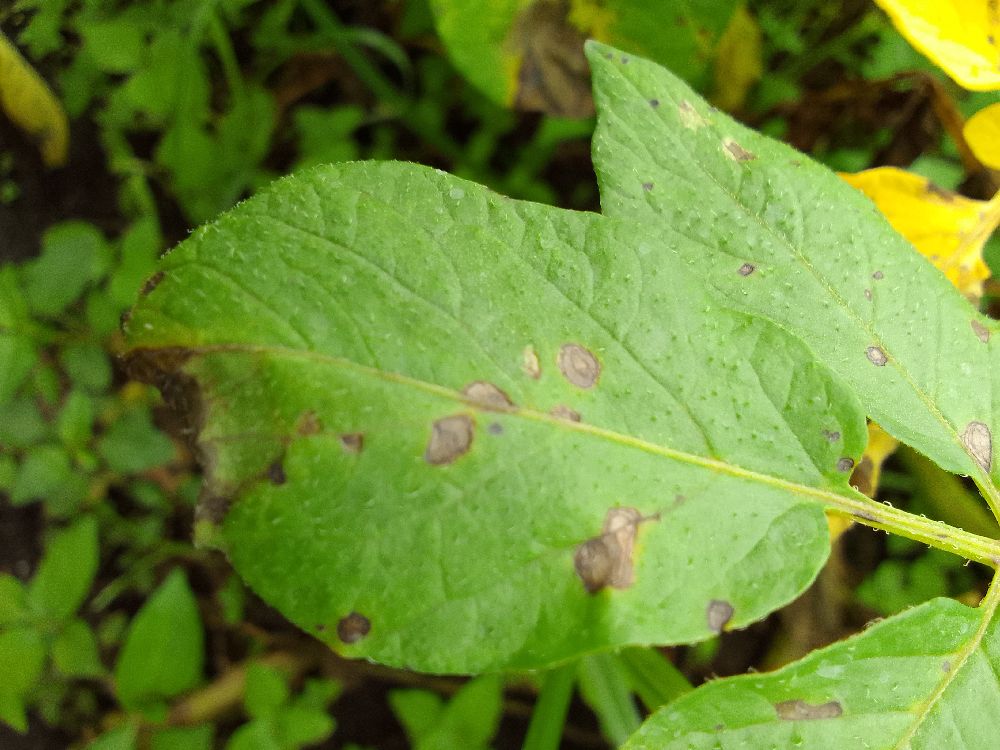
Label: Early blight